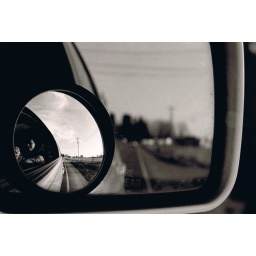
Driving home from Bham. Burnt in sky in the smaller mirror. 3.5 filter.